Nuri Şahin

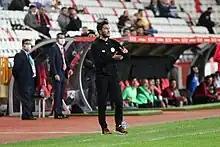
Şahin as manager of Antalyaspor in 2021

Şahin won the bronze ball prize at the 2005 Under-17 World Cup in Peru after Turkey finished in fourth place. In August that year, he was tracked by the German Football Association but declared himself as feeling more Turkish than German.